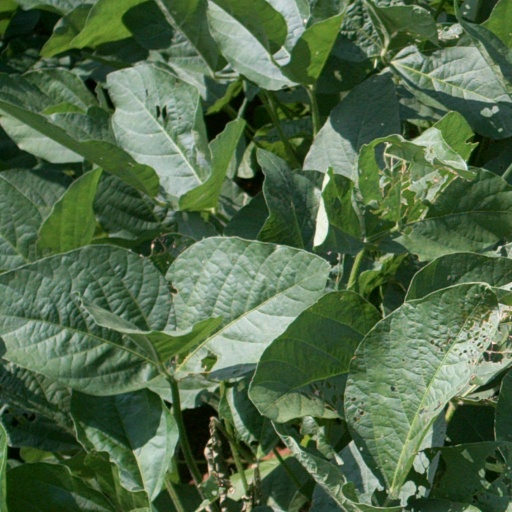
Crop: soybean